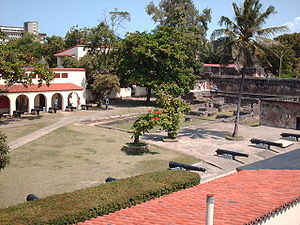
Fort Jesus
Fort Jesus er en fæstning fra 1593 som ligger på øen Mombasa ud for havnebyen Mombasa i Kenya. Fortet blev bygget af portugisiske søfarere. Anlægget blev i 2011 opført på UNESCOs verdensarvliste, og det regnes som en af de bedst bevarede eksempler på portugisisk 1500-tals fæstningsbyggeri.